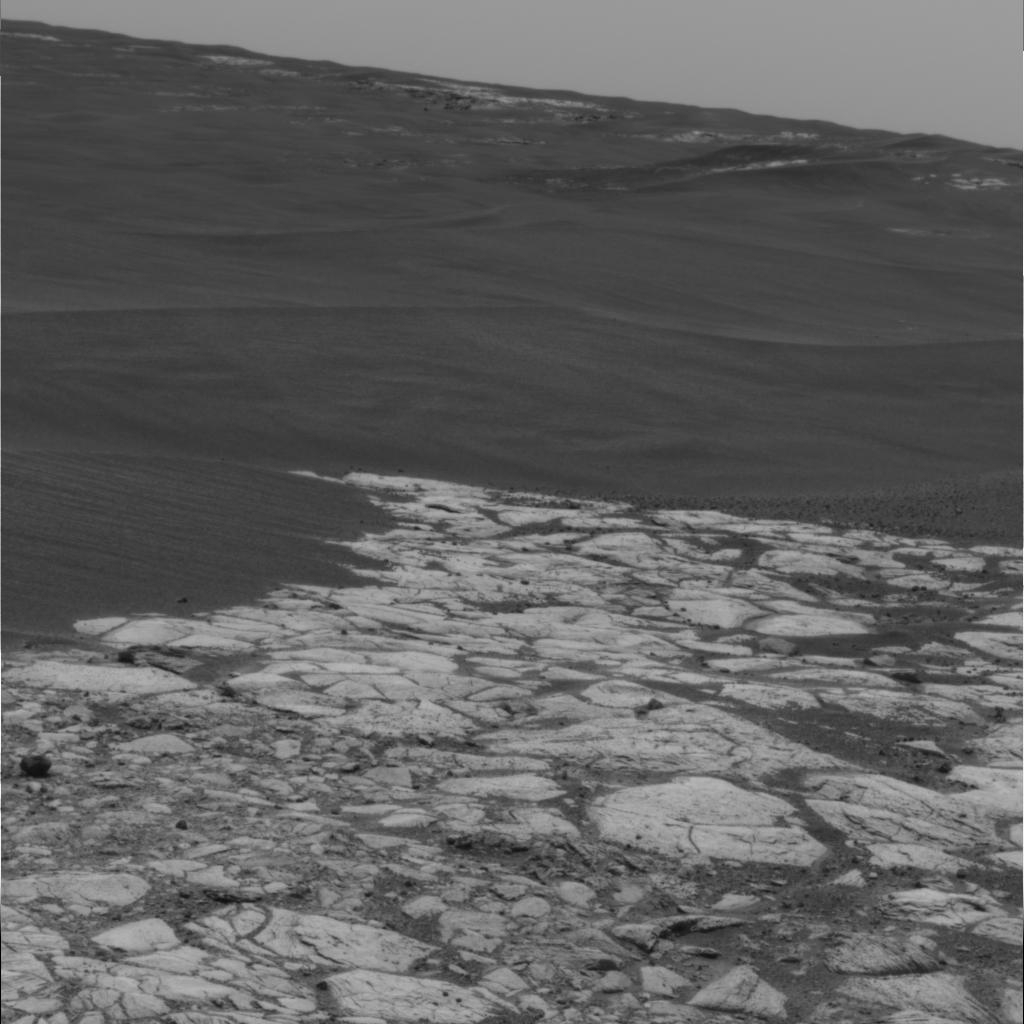
Surface features visible: Rock Outcrops, Clasts, Dunes/Ripples, Rock (Linear Features), Soil, Distant Vista, Sky